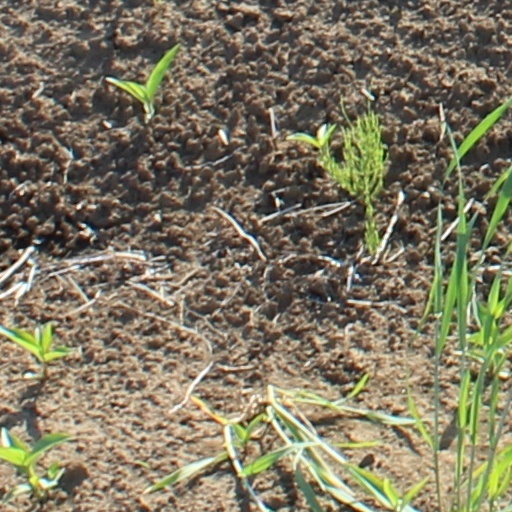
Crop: wheat